RAF Benevolent Fund

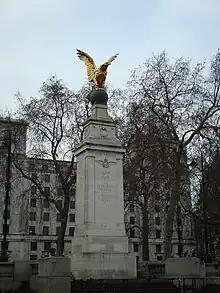
The Royal Air Force Memorial in London

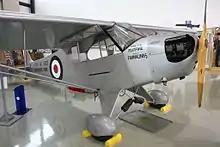
Piper J-3 Flitfire, auctioned for the RAFBF (visible on the tail section), on display at the North Carolina Aviation Museum

Lord Trenchard founded the Royal Air Force Benevolent Fund in 1919, one year after the formation of the Royal Air Force. In its first year, welfare expenditure was £919. The first welfare assistance the RAF Benevolent Fund gave was a shilling for a night's lodging to give the recipient a chance to seek work. Other early assistance included money to provide a beneficiary with tools of his trade and the repair of a pair of working boots. In 2010 the Fund spent over £23 million on welfare provision.